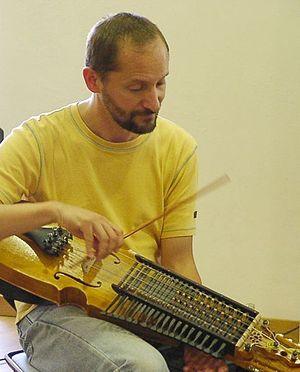
Le ou la nyckelharpa est un instrument de musique traditionnel à cordes frottées d'origine suédoise, plus précisément de la région d'Uppland, au nord de Stockholm. Il appartient à la même famille que la vielle à roue et la vièle. Il existe depuis le Moyen Âge sous différentes formes et connaît aujourd'hui un regain d'intérêt depuis les années 1970 en Suède et ailleurs.